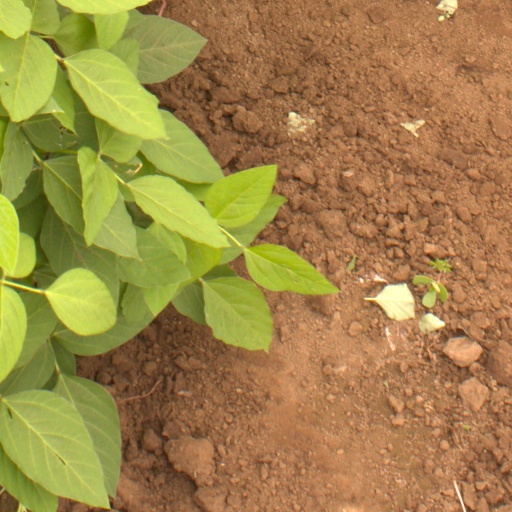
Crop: soybean